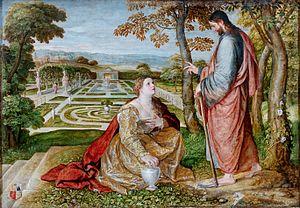
Noli me tangere
Noli me tangere ou Le Christ en jardinier apparaissant à la Madeleine est un tableau réalisé entre 1548 et 1560 par le peintre flamand Lambert Sustris. Il est conservé au palais des Beaux-Arts de Lille.
Le palais des Beaux-Arts de Lille est un musée municipal d'art et d'antiquités situé place de la République à Lille, dans la région Hauts-de-France. C'est l’un des plus grands musées de France et le plus grand musée des beaux-arts, en dehors de Paris, en nombre d'œuvres exposées.